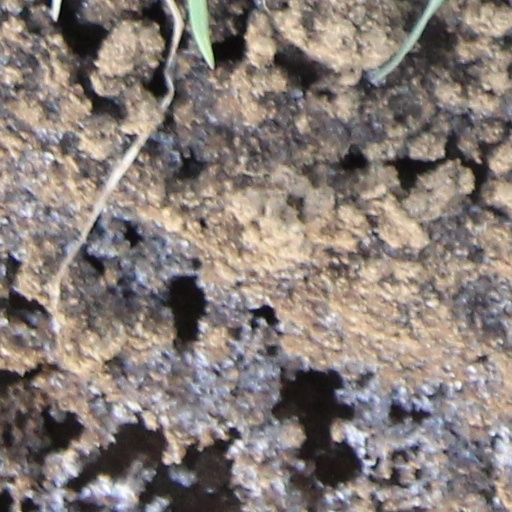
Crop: wheat